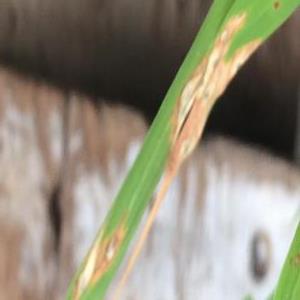
Disease: Blast